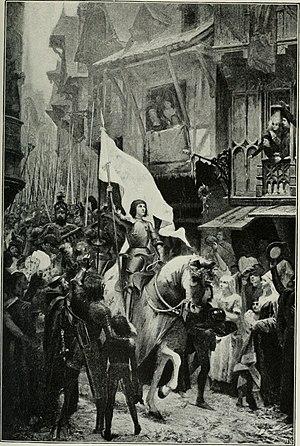
Cette page dresse une liste de personnalités nées au cours de l'année 1412 :